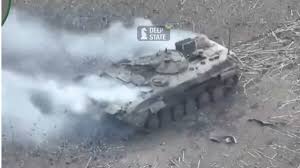
Label: BMP-1